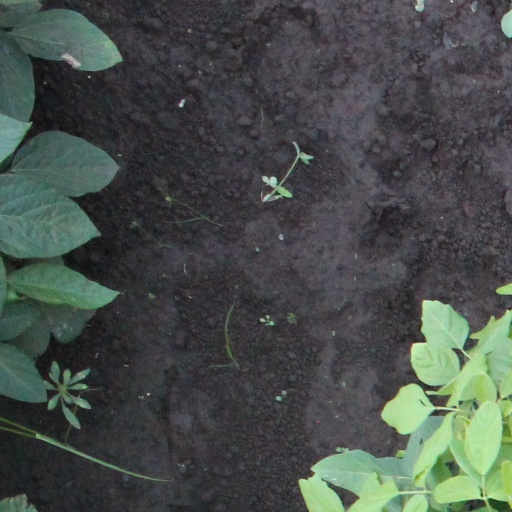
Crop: soybean